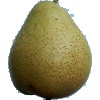
Label: pear_forelle